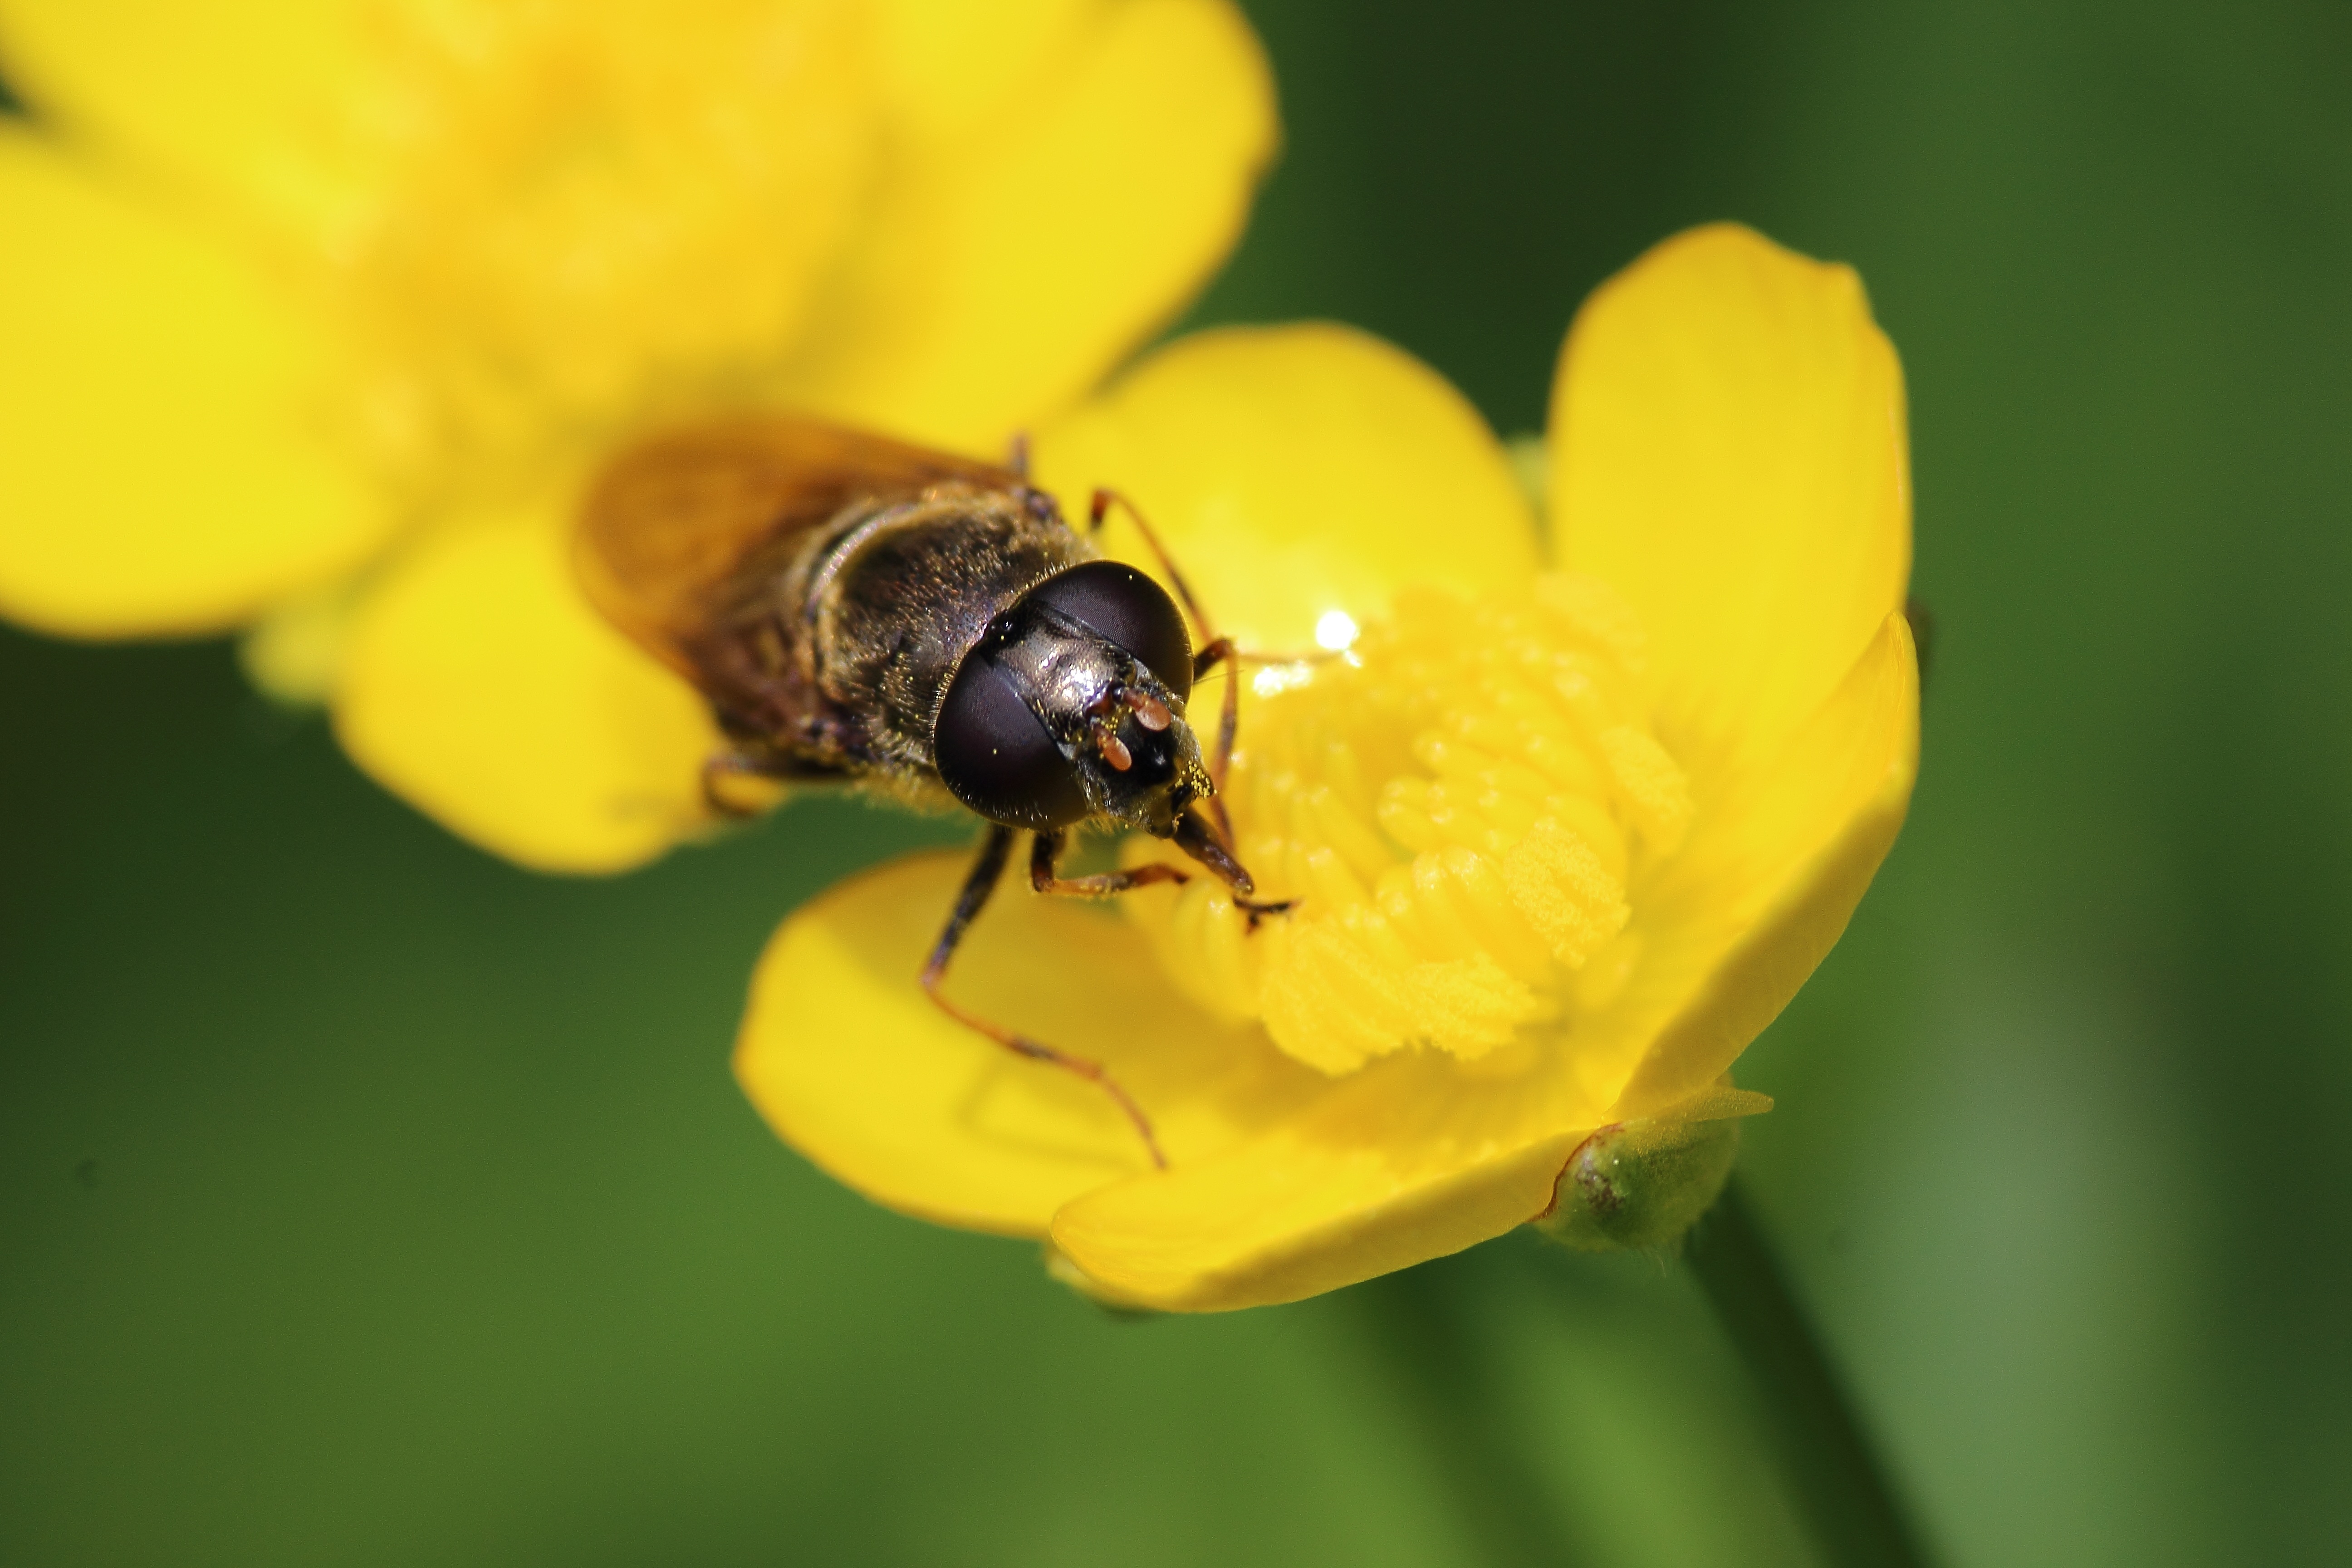
blossom, photography, flower, petal, bloom, pollen, insect, macro, yellow, close, fauna, invertebrate, close up, hoverfly, eyes, roadside, bee, bumblebee, nectar, macro photography, arthropod, honey bee, compound eyes, membrane winged insect